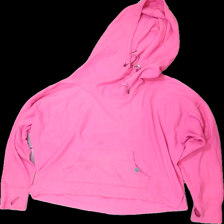
View: front
Type: Hoodie
Category: Ladies
Brand: Not in the list
Brand text on label: victorias secret
Colors: Pink
Material: 100% polyester
Cut: Regular
Size: S
Season: All
Stains: Major
Damage: fläckar
Damage location: middle center
Damage 2 location: bottom right
Damage 3 location: top center
Price range: <50
Recommended usage: Export
Description: rosa hoodie, fläckar fram och nopprig